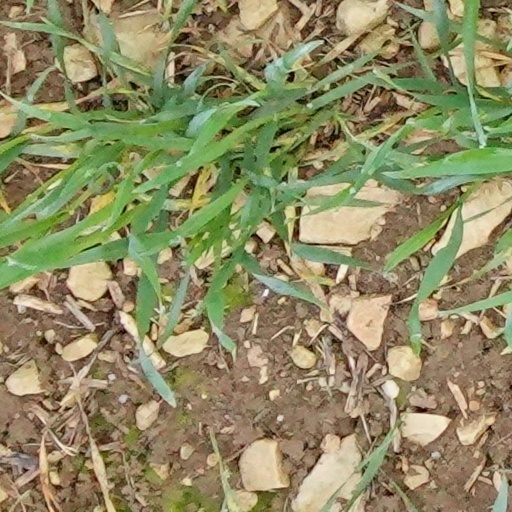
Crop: wheat